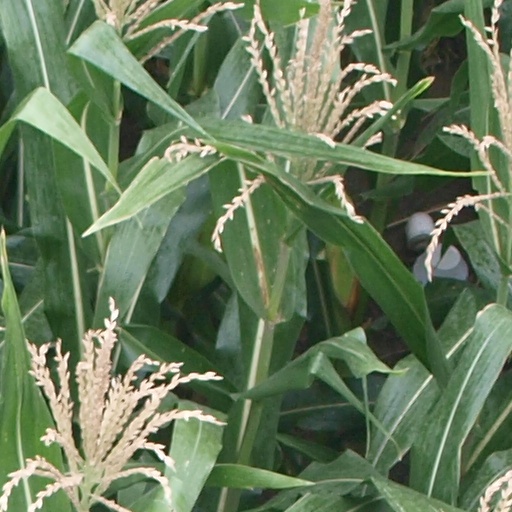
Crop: maize; corn